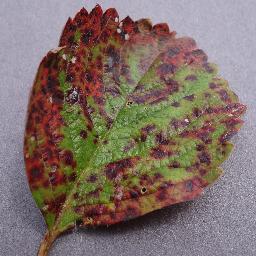
Label: Strawberry___Leaf_scorch